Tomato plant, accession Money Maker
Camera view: bottom (45 deg); turntable rotation: 120 degrees
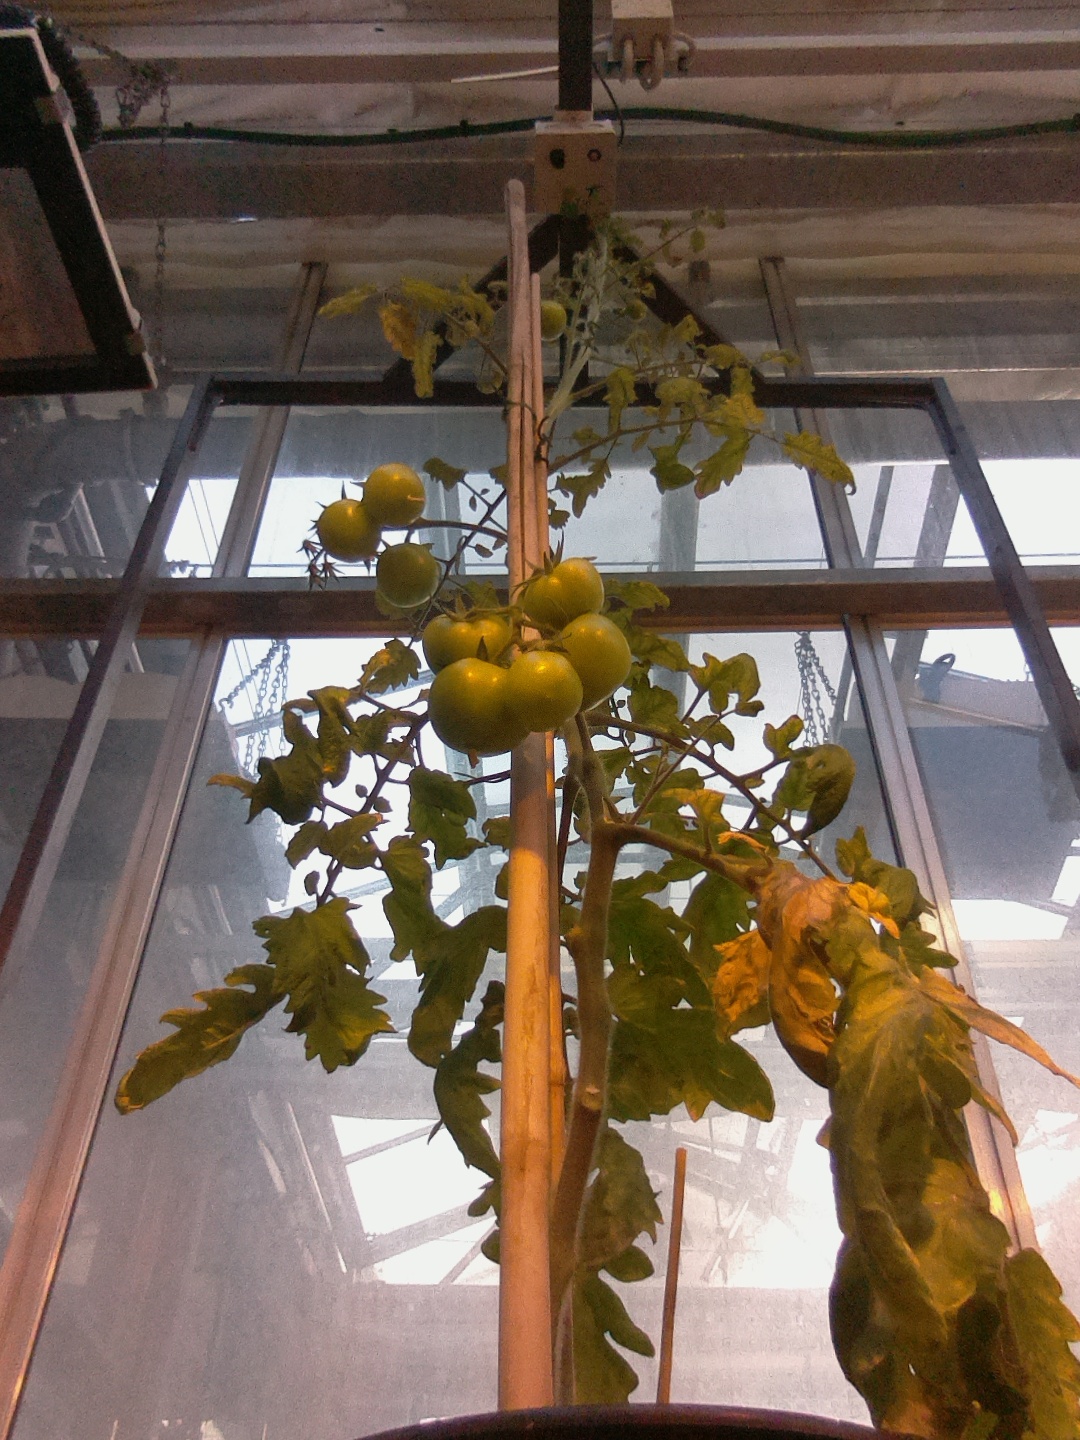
BBCH growth stage 78: 80% -90% of final fruit size